Marston, Lincolnshire

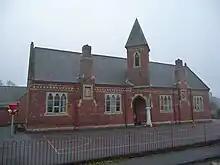
Marston school

Marston Thorold Primary School dates from 1861. It is still somewhat supported by the "Dame Margaret Thorold Educational Foundation", is now Church of England voluntary aided.